Chuisnes

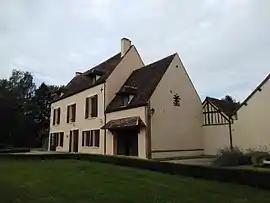
The town hall in Chuisnes

Chuisnes is a commune in the Eure-et-Loir department in northern France.